Menno Aden

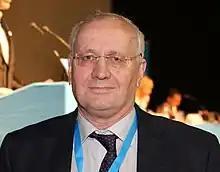

Menno Aden (born 18 November 1942 in Berchtesgaden) is a German lawyer, former politician (Alternative for Germany, formerly Christian Democratic Union of Germany) and translator. He is the founder of the Neue Rechte (New Right) and has written speeches and pamphlets with historical revisionism content.